Area codes 212, 646, and 332

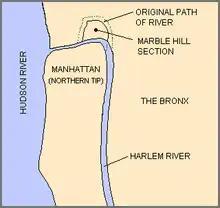
Marble Hill, a neighborhood of the borough of Manhattan, is located on the mainland, contiguous with the Bronx.

The Manhattan neighborhood of Marble Hill is located in the 718/347/929 numbering plan area (NPA), rather than the Manhattan NPA.